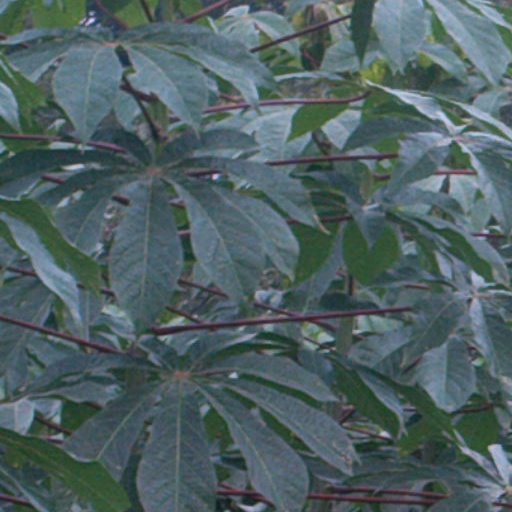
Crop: cassava